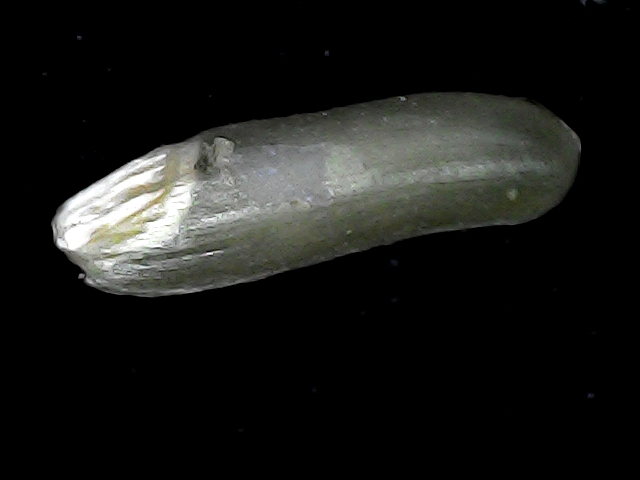
Rice variety: BD70